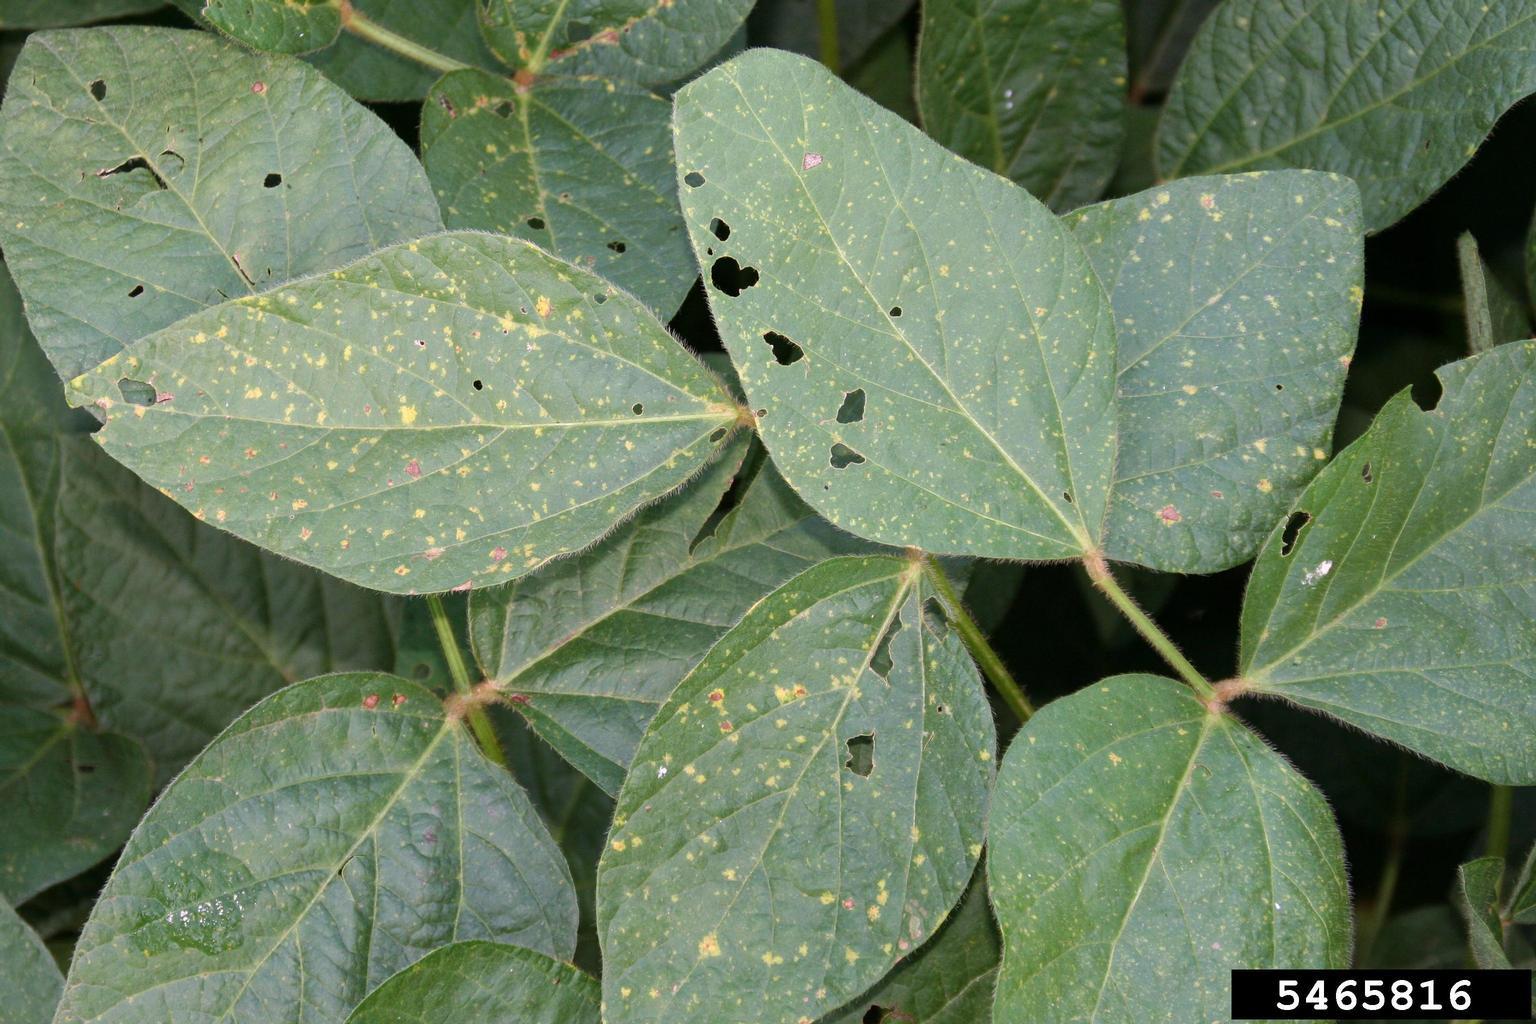
Plant: Soybean
Disease: soybean downy mildew